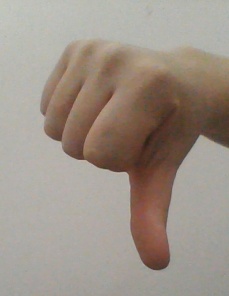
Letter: waw